Kenner, Louisiana

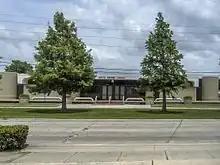
North Kenner Library

Jefferson Parish Library operates the North Kenner Library.